Christophe de Villeneuve-Bargemon

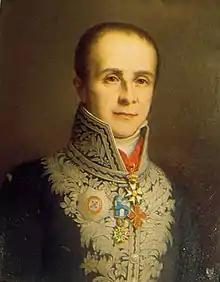
Christophe de Villeneuve-Bargemon

He was born into an aristocratic family of Spanish origin, on June 27, 1777, in Bargemon, Provence.